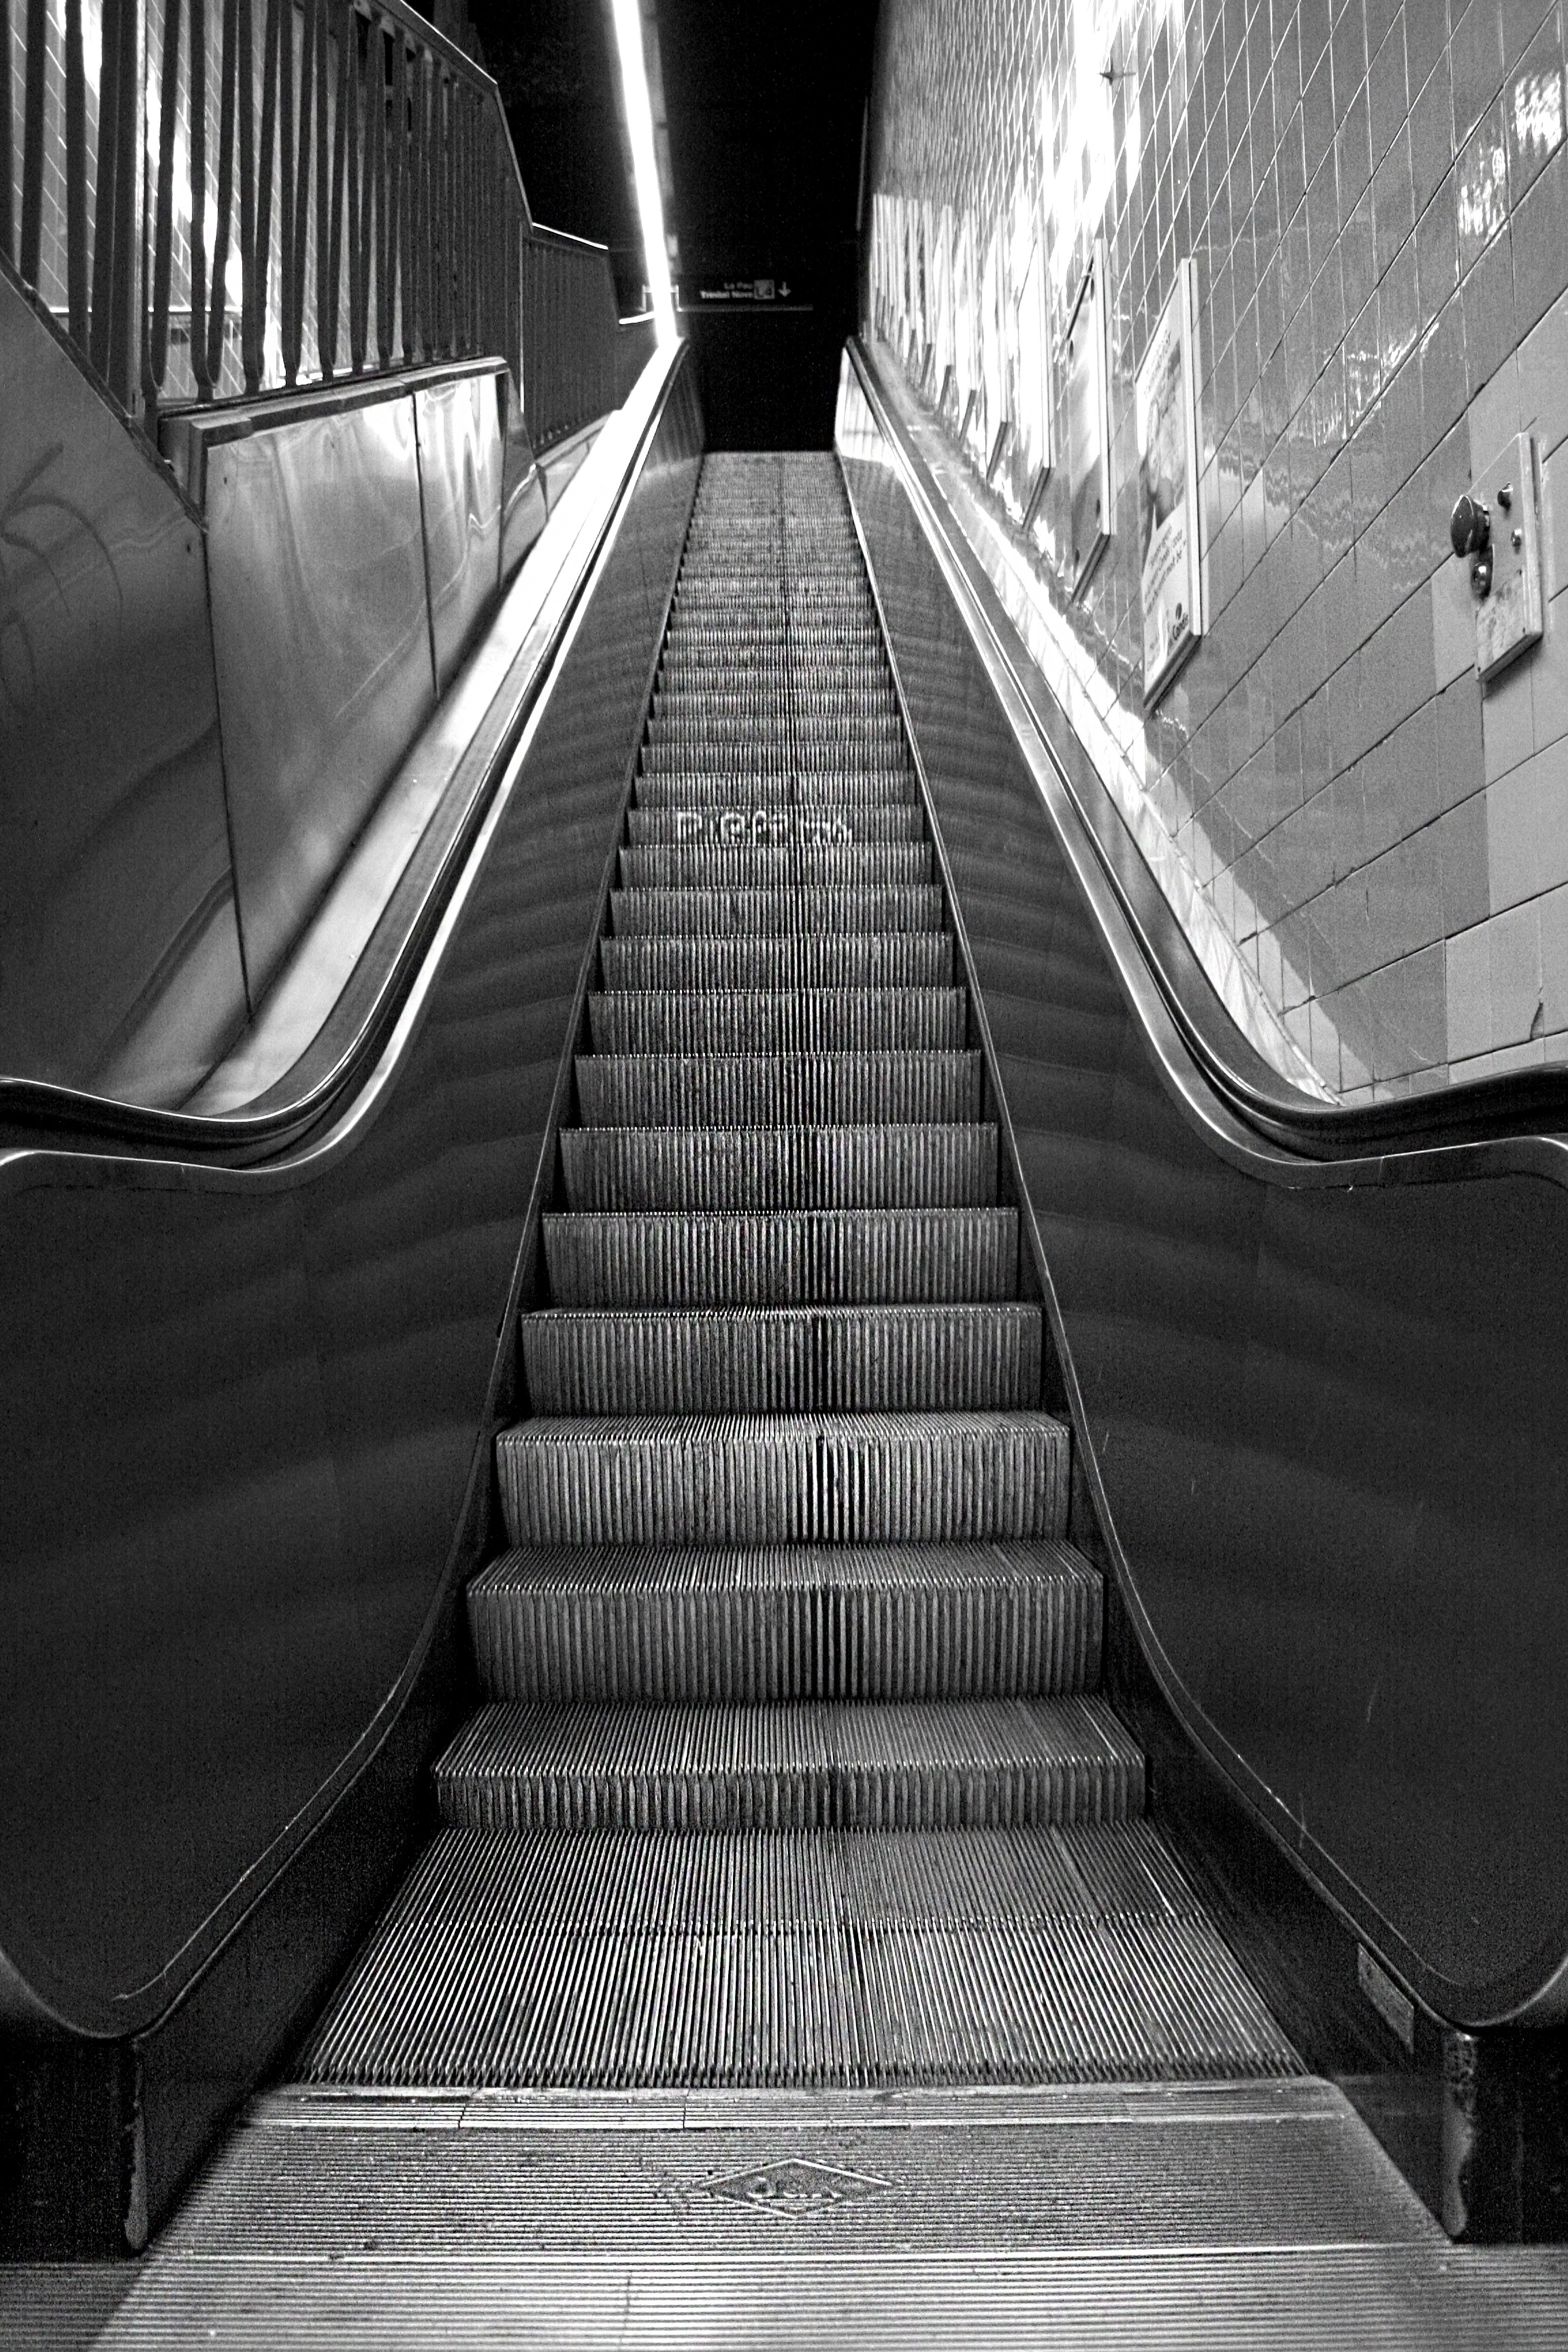
black and white, architecture, people, white, photography, interior, building, city, urban, staircase, tunnel, travel, escalator, subway, metro, underground, motion, transportation, transport, line, metal, indoor, station, business, black, stairway, monochrome, modern, moving, infrastructure, symmetry, monochrome photography